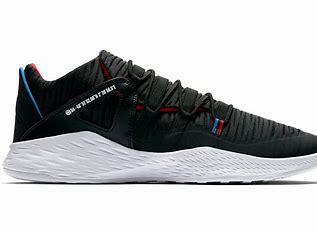
Brand: Jordan
Model: Formula 23